C1orf94

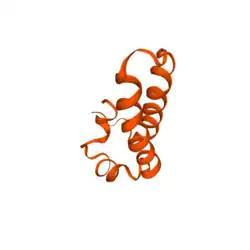
3D structure of C1orf94

C1orf94 goes through Palmitoylation, phosphorylation and glycation mainly on the N-terminus of C1orf94. Also, Mitochondrial processing peptidase cleavage site is predicted on the first Methionine.